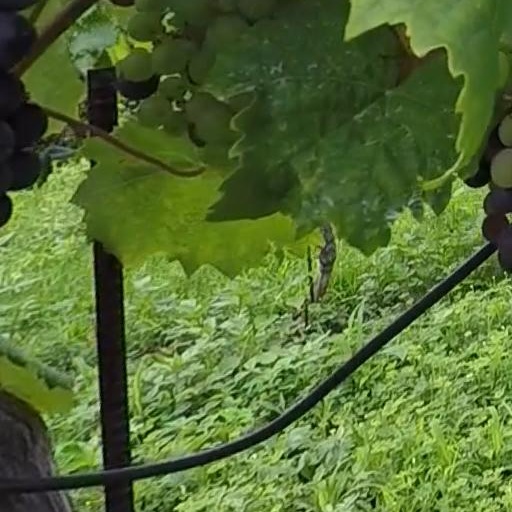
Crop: grape